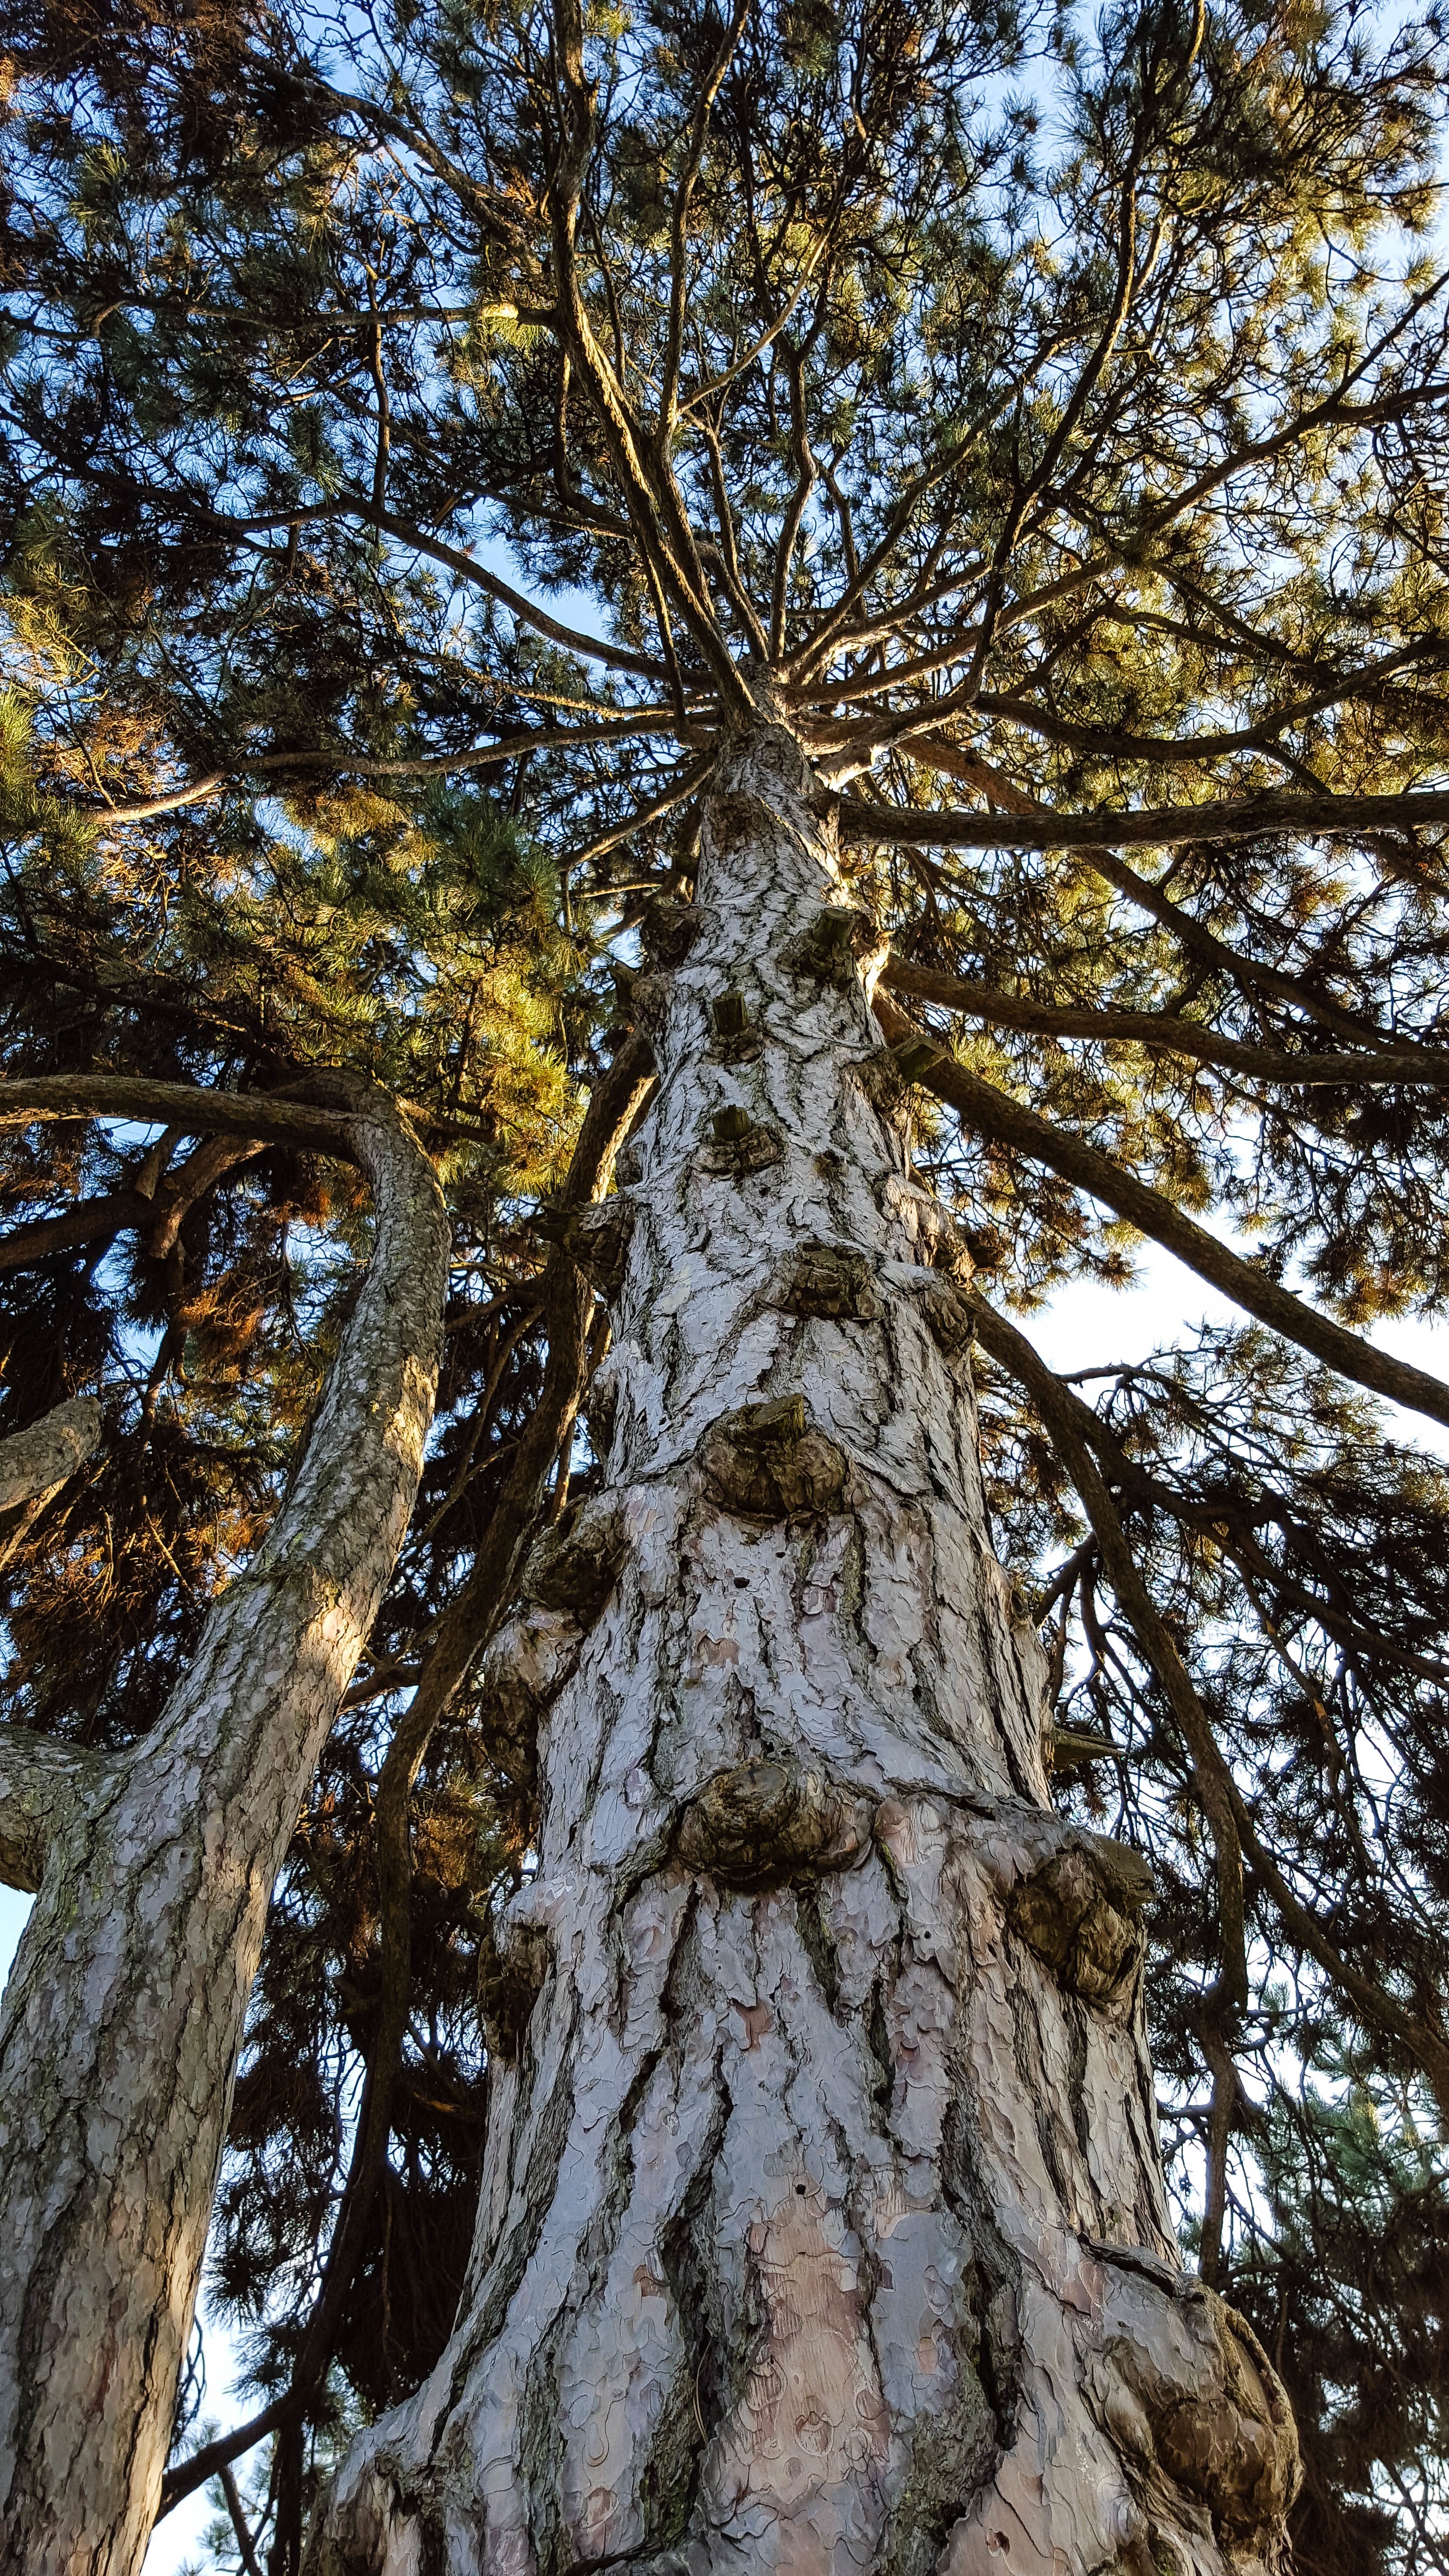
tree, forest, branch, snow, winter, plant, leaf, trunk, autumn, season, conifer, spruce, deciduous, grove, woodland, flowering plant, woody plant, land plant